Jens Lund (sculptor)

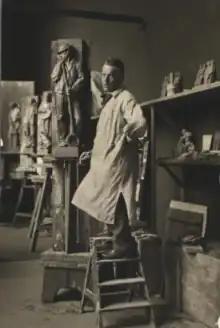
Jens Lund in his studio, 1910

Lund was born in 1883 in Videbæk, the son of innkeeper, merchant and farmer Jens Jensen Lund (1824–1909) and Johanne Nielsen (1831–80). He initially apprenticed both as a house painter and a diarist before training as a woodcarver under Sophus Petersen and Bertel Olsen for the age of 21 while at the same time attending Copenhagen Technical School. He studied at the Royal Danish Academy of Fine Arts from 1896 to 1901. He also worked as an assistant in Vilhelm Bissen's and Anders Bundgaard's studios.